Corey Ellis

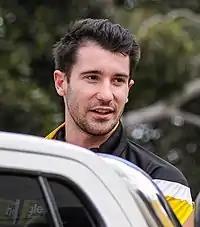
Ellis as Richmond's emergency during the 2017 AFL Grand Final parade

In the early stages of his 2017 pre-season, Ellis saw the continuing effects of the previous year's groin injury. By mid January however, he was back to a full training load. Though he did not start the 2017 season in Richmond's senior side, Ellis made his way into the team by round 7, for the club's match-up with the at Etihad Stadium. He was dropped from the side after two weeks, following just 12 disposals and no tackles in the club's round 8 loss to . It was ten rounds later before he had another taste of senior football, returning in round 18 against the GWS Giants. Though his contributions were minimal that week, his following fortnight was significant, putting up 14 disposals and goal against and 10 disposals and two goals against in rounds 19 and 20 respectively. He played just one more senior match that season as he was dropped following the round 21 match against Geelong. Ellis' year did not end there however, as he joined Richmond's reserves side in their VFL finals run. This period included playing in three winning finals and in the club's losing grand final against Port Melbourne. The following week he was named as an emergency, but did not play, in Richmond's AFL Grand Final team. Despite having no significant injury troubles, he finished the 2017 season having played just six AFL matches.